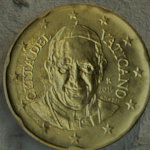
Coin value: 20cents
Country: va
Edition: 2016